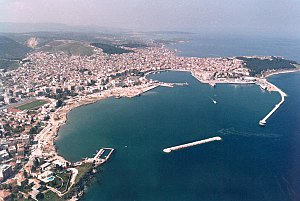
Mytilini
Mytilini er hovedstaden på øen og præfekturatet øya Lesbos i de nordlige ægæiske øer i Grækenland.